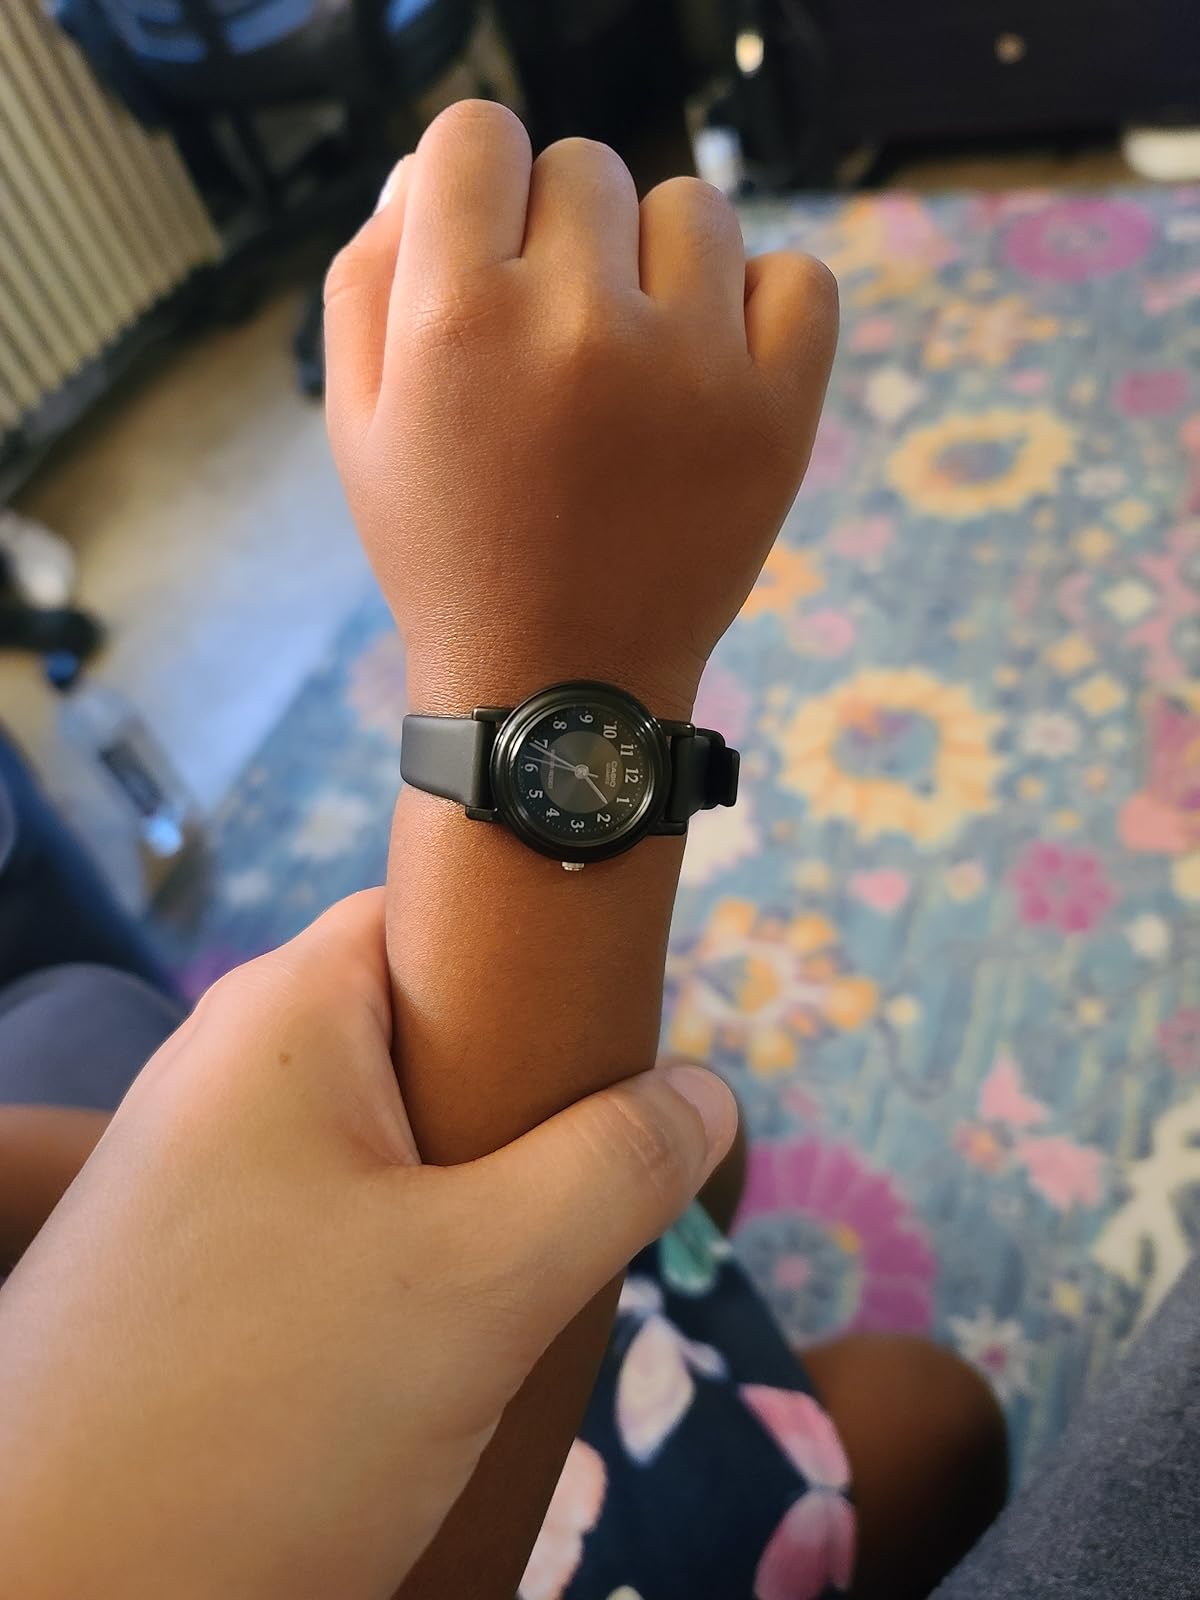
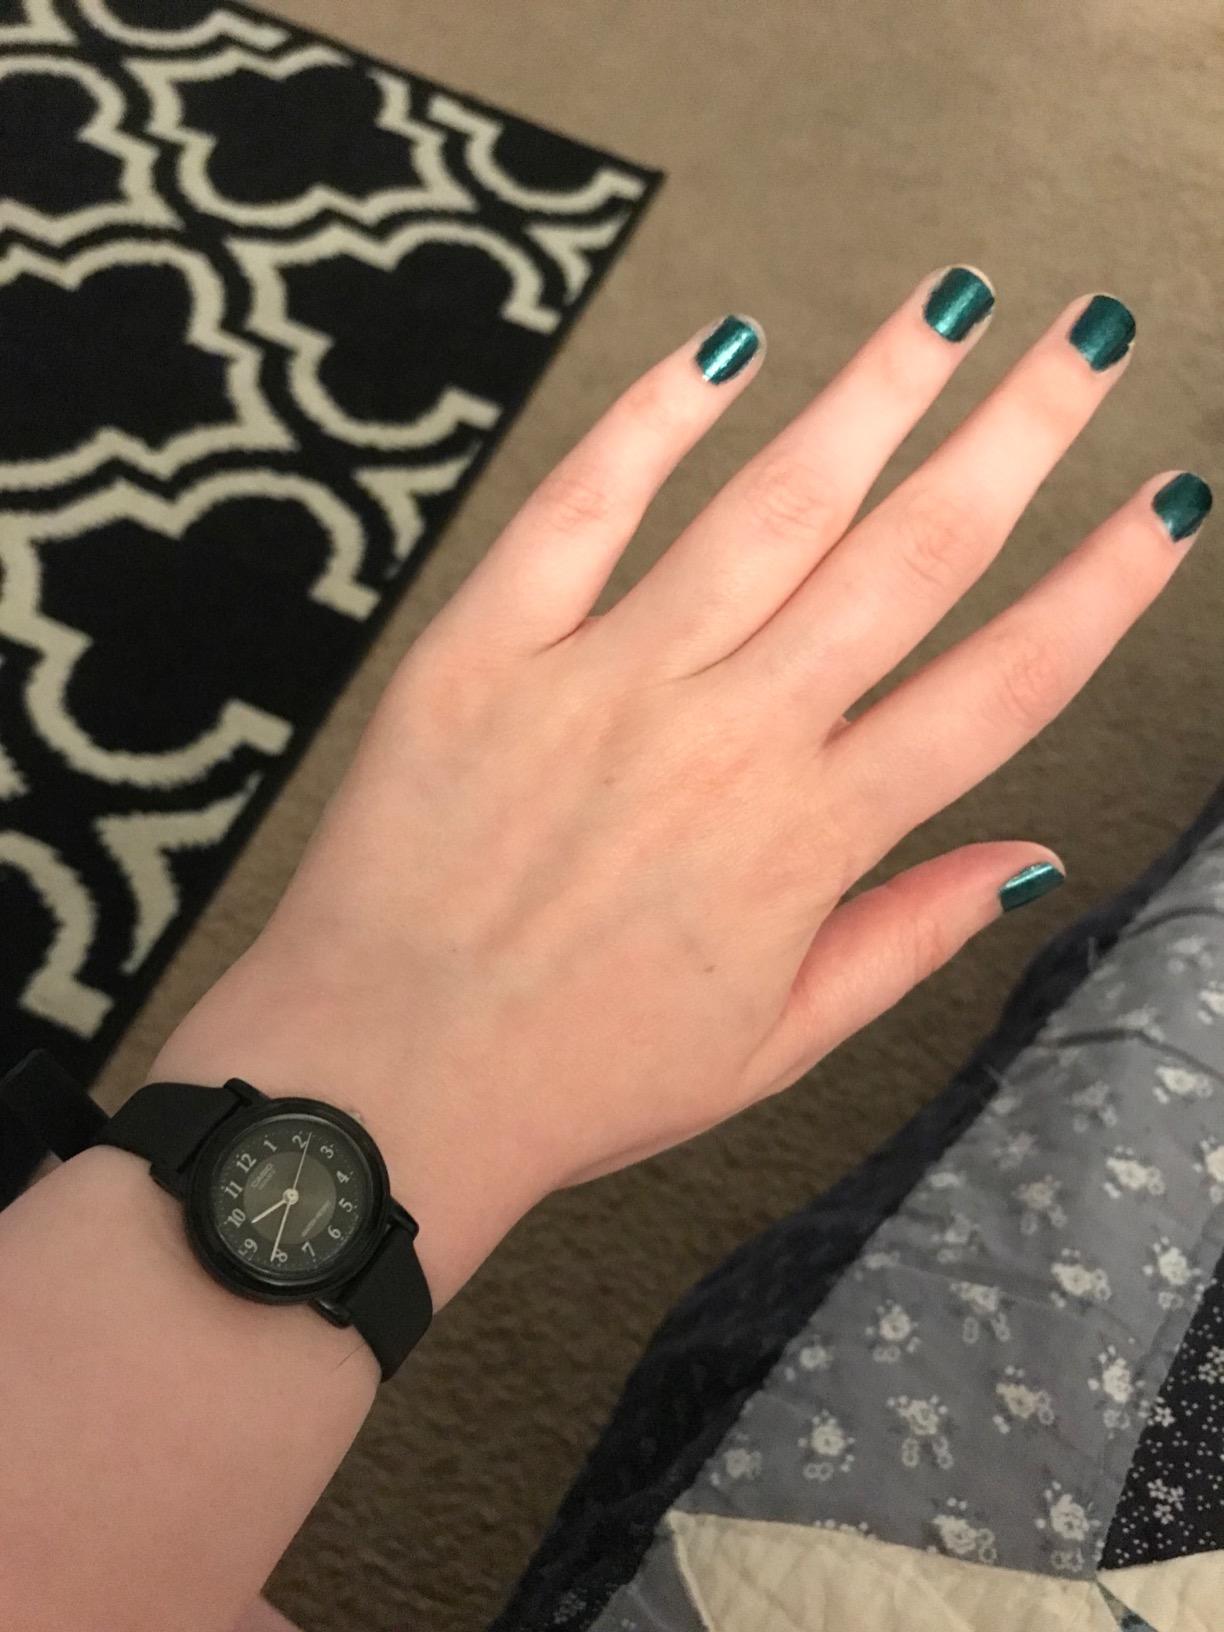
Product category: accessories_watch
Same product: yes